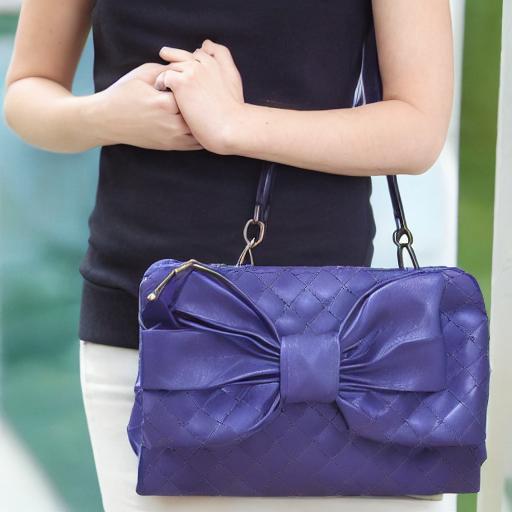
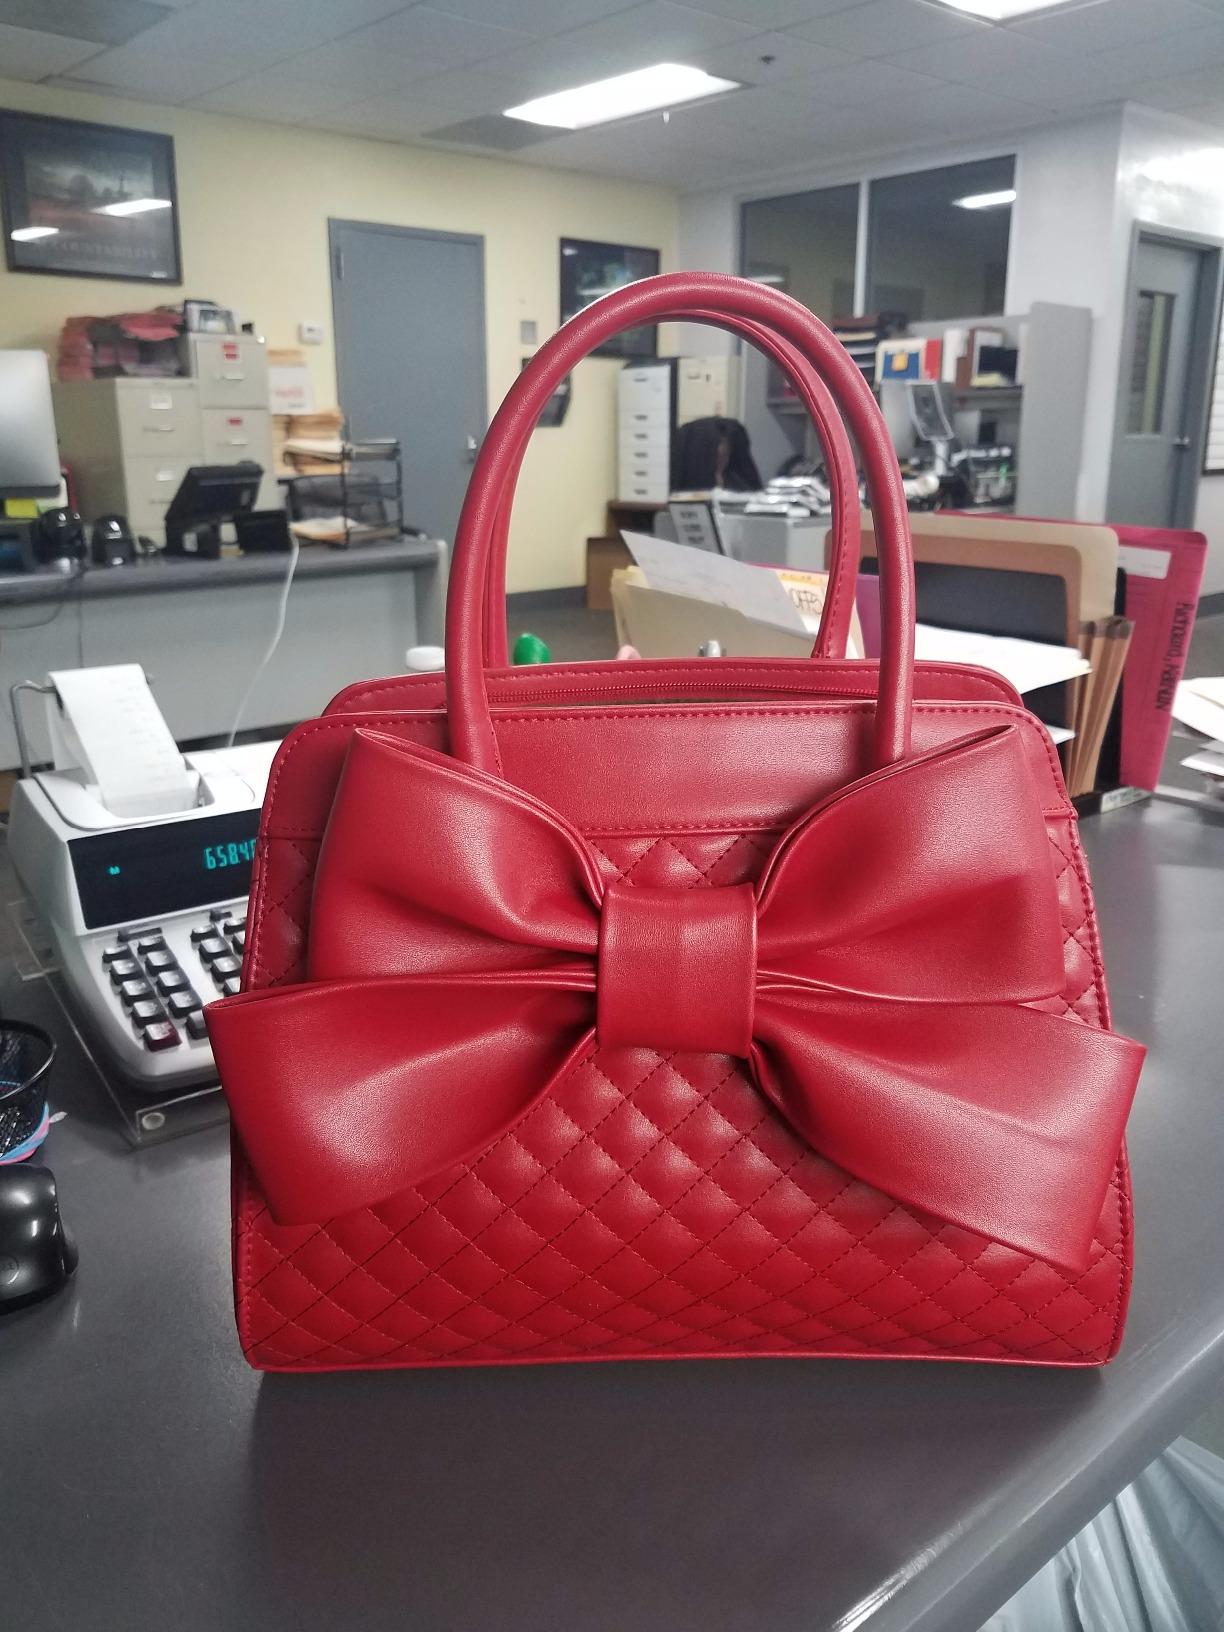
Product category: accessories_handbag
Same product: no